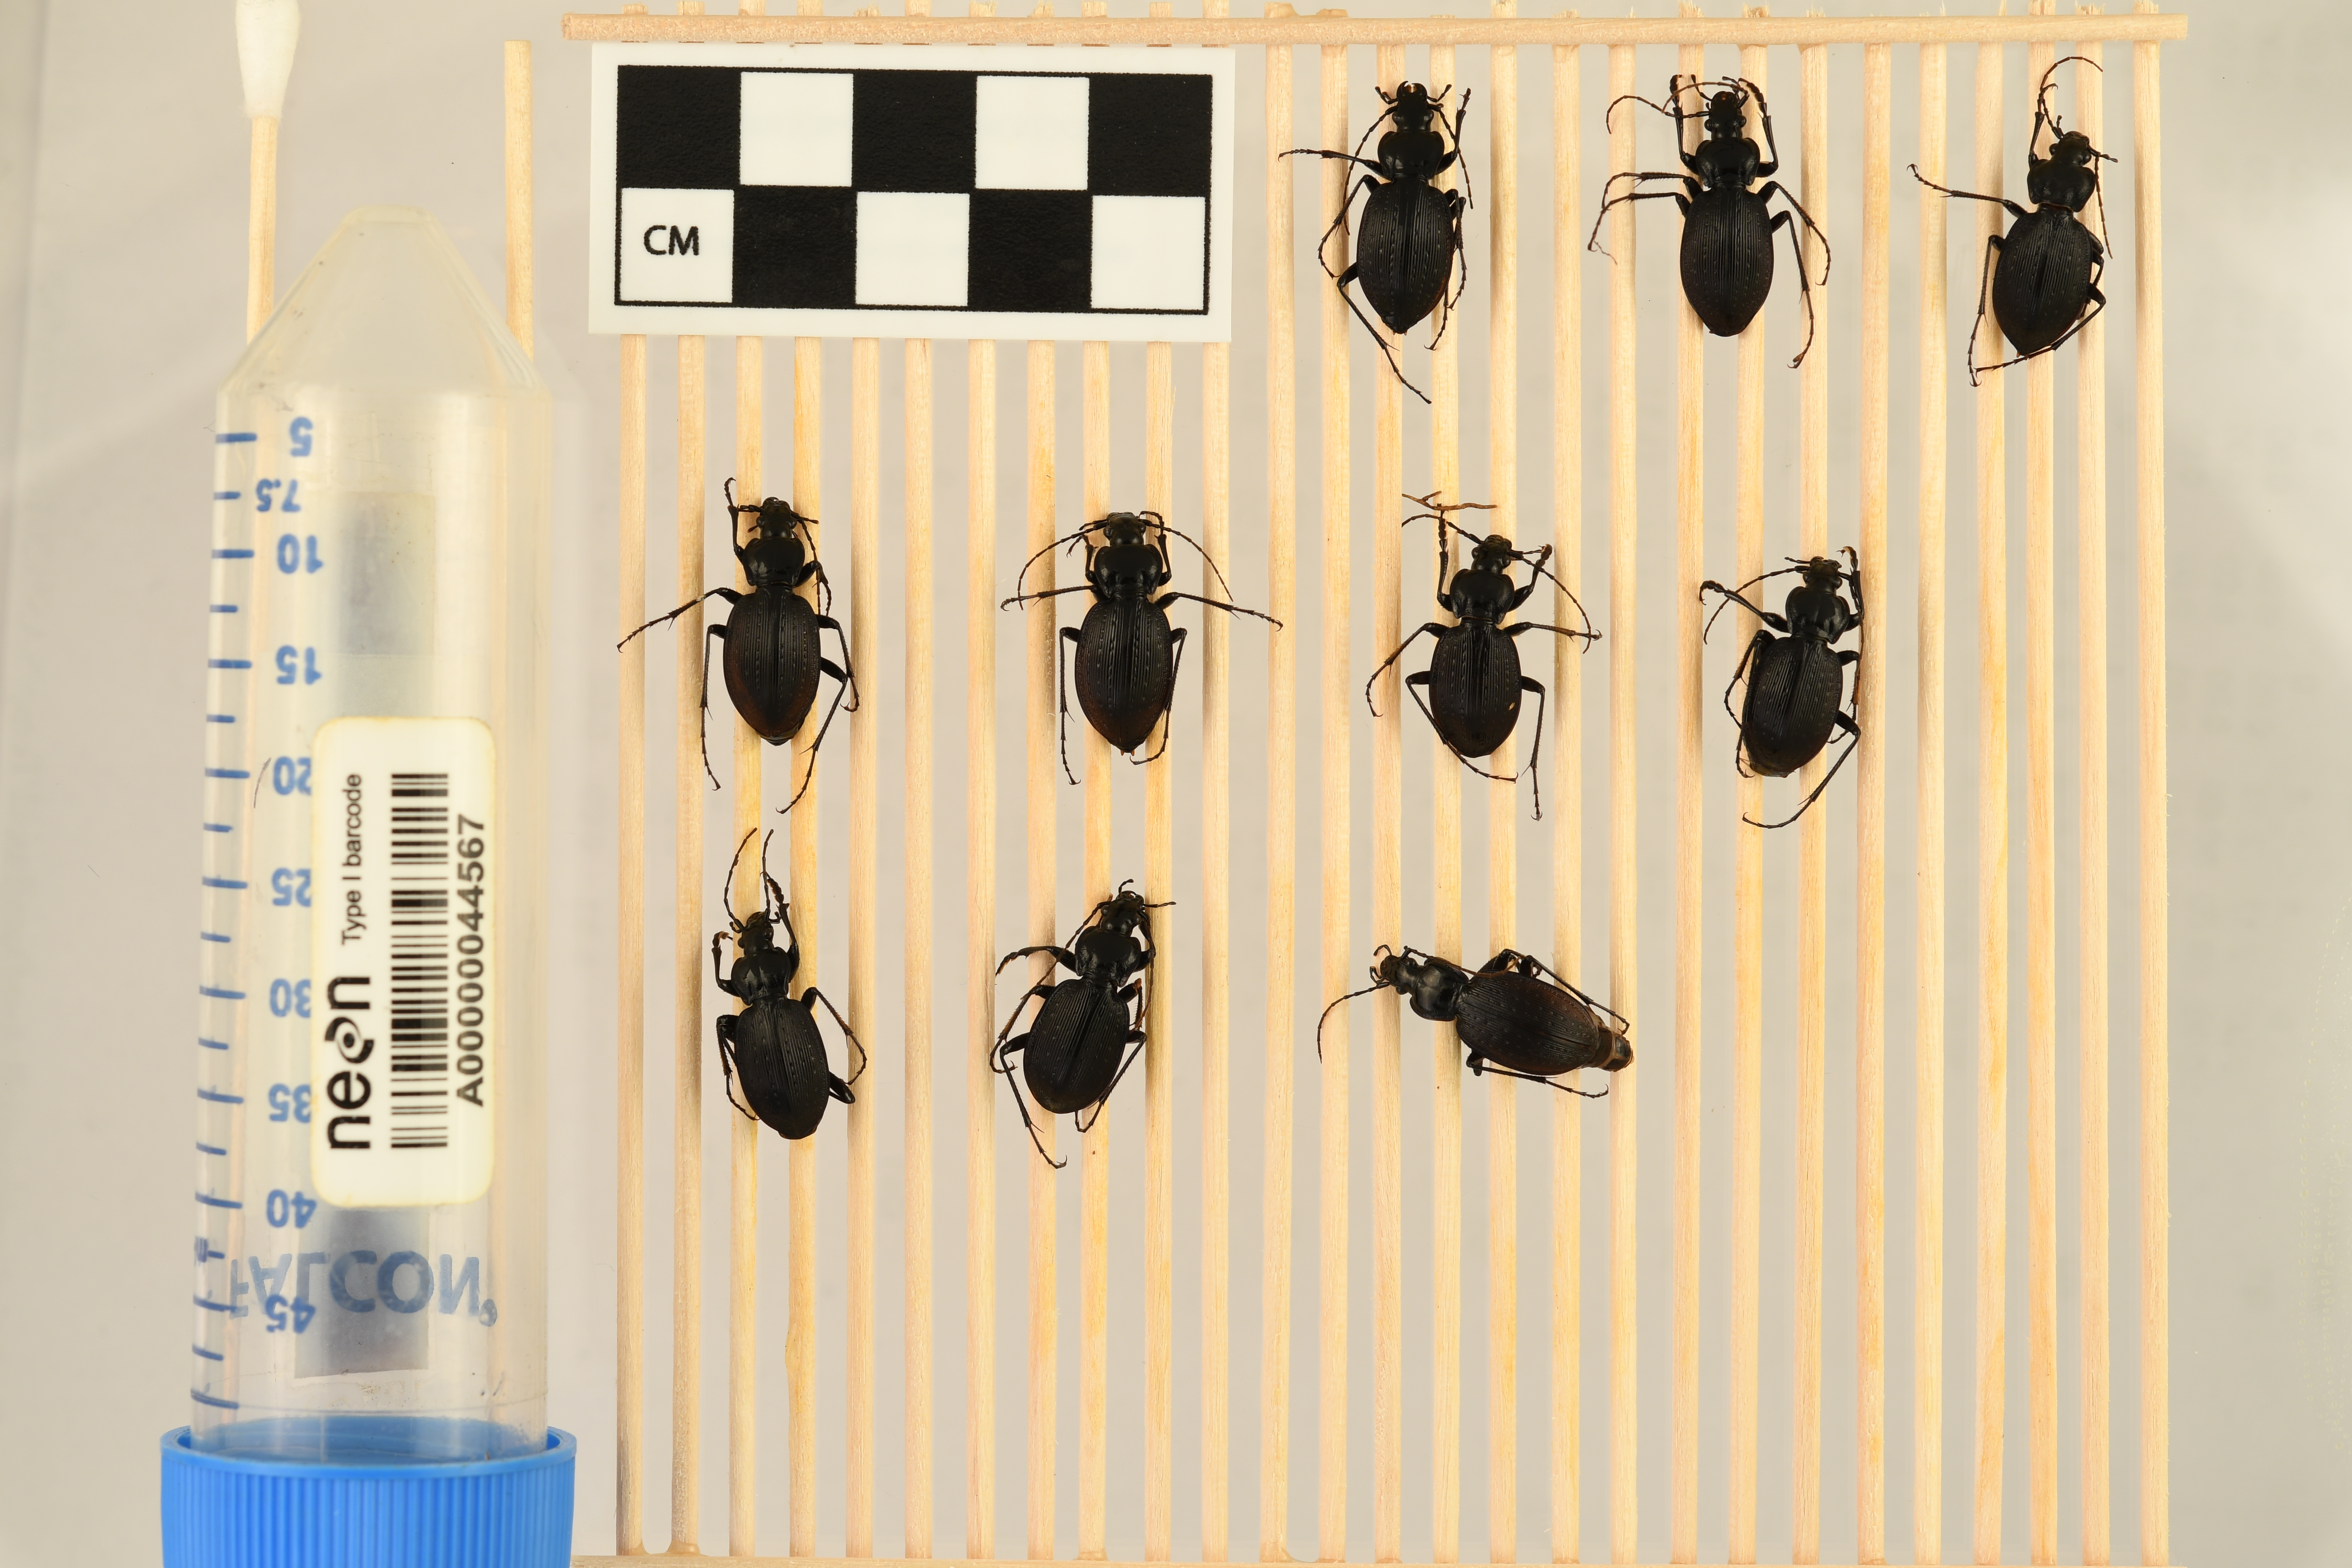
Carabus goryi — Great Smoky Mountains National Park NEON, plot GRSM_012. Beetle 1, ElytraLength: 1.192 cm (lying flat: Yes)

Carabus goryi — Great Smoky Mountains National Park NEON, plot GRSM_012. Beetle 1, ElytraWidth: 0.5531 cm (lying flat: Yes)

Carabus goryi — Great Smoky Mountains National Park NEON, plot GRSM_012. Beetle 2, ElytraLength: 1.172 cm (lying flat: Yes)

Carabus goryi — Great Smoky Mountains National Park NEON, plot GRSM_012. Beetle 2, ElytraWidth: 0.5333 cm (lying flat: Yes)

Carabus goryi — Great Smoky Mountains National Park NEON, plot GRSM_012. Beetle 3, ElytraLength: 1.134 cm (lying flat: Yes)

Carabus goryi — Great Smoky Mountains National Park NEON, plot GRSM_012. Beetle 3, ElytraWidth: 0.5682 cm (lying flat: Yes)

Carabus goryi — Great Smoky Mountains National Park NEON, plot GRSM_012. Beetle 4, ElytraLength: 1.152 cm (lying flat: Yes)

Carabus goryi — Great Smoky Mountains National Park NEON, plot GRSM_012. Beetle 4, ElytraWidth: 0.6 cm (lying flat: Yes)

Carabus goryi — Great Smoky Mountains National Park NEON, plot GRSM_012. Beetle 5, ElytraLength: 1.135 cm (lying flat: Yes)

Carabus goryi — Great Smoky Mountains National Park NEON, plot GRSM_012. Beetle 5, ElytraWidth: 0.5908 cm (lying flat: Yes)

Carabus goryi — Great Smoky Mountains National Park NEON, plot GRSM_012. Beetle 6, ElytraLength: 1.001 cm (lying flat: Yes)

Carabus goryi — Great Smoky Mountains National Park NEON, plot GRSM_012. Beetle 6, ElytraWidth: 0.5428 cm (lying flat: Yes)

Carabus goryi — Great Smoky Mountains National Park NEON, plot GRSM_012. Beetle 7, ElytraLength: 1.042 cm (lying flat: Yes)

Carabus goryi — Great Smoky Mountains National Park NEON, plot GRSM_012. Beetle 7, ElytraWidth: 0.499 cm (lying flat: Yes)

Carabus goryi — Great Smoky Mountains National Park NEON, plot GRSM_012. Beetle 8, ElytraLength: 1.09 cm (lying flat: Yes)

Carabus goryi — Great Smoky Mountains National Park NEON, plot GRSM_012. Beetle 8, ElytraWidth: 0.5197 cm (lying flat: Yes)

Carabus goryi — Great Smoky Mountains National Park NEON, plot GRSM_012. Beetle 9, ElytraLength: 1.056 cm (lying flat: Yes)

Carabus goryi — Great Smoky Mountains National Park NEON, plot GRSM_012. Beetle 9, ElytraWidth: 0.5677 cm (lying flat: Yes)

Carabus goryi — Great Smoky Mountains National Park NEON, plot GRSM_012. Beetle 10, ElytraLength: 1.16 cm (lying flat: Yes)

Carabus goryi — Great Smoky Mountains National Park NEON, plot GRSM_012. Beetle 10, ElytraWidth: 0.5641 cm (lying flat: Yes)

Carabus goryi — Great Smoky Mountains National Park NEON, plot GRSM_012. Beetle 1, ElytraLength: 1.317 cm (lying flat: Yes)

Carabus goryi — Great Smoky Mountains National Park NEON, plot GRSM_012. Beetle 1, ElytraWidth: 0.6056 cm (lying flat: Yes)

Carabus goryi — Great Smoky Mountains National Park NEON, plot GRSM_012. Beetle 2, ElytraLength: 1.282 cm (lying flat: Yes)

Carabus goryi — Great Smoky Mountains National Park NEON, plot GRSM_012. Beetle 2, ElytraWidth: 0.6153 cm (lying flat: Yes)

Carabus goryi — Great Smoky Mountains National Park NEON, plot GRSM_012. Beetle 3, ElytraLength: 1.276 cm (lying flat: Yes)

Carabus goryi — Great Smoky Mountains National Park NEON, plot GRSM_012. Beetle 3, ElytraWidth: 0.6293 cm (lying flat: Yes)

Carabus goryi — Great Smoky Mountains National Park NEON, plot GRSM_012. Beetle 4, ElytraLength: 1.302 cm (lying flat: Yes)

Carabus goryi — Great Smoky Mountains National Park NEON, plot GRSM_012. Beetle 4, ElytraWidth: 0.6459 cm (lying flat: Yes)

Carabus goryi — Great Smoky Mountains National Park NEON, plot GRSM_012. Beetle 5, ElytraLength: 1.335 cm (lying flat: Yes)

Carabus goryi — Great Smoky Mountains National Park NEON, plot GRSM_012. Beetle 5, ElytraWidth: 0.6783 cm (lying flat: Yes)

Carabus goryi — Great Smoky Mountains National Park NEON, plot GRSM_012. Beetle 6, ElytraLength: 1.177 cm (lying flat: Yes)

Carabus goryi — Great Smoky Mountains National Park NEON, plot GRSM_012. Beetle 6, ElytraWidth: 0.6251 cm (lying flat: Yes)

Carabus goryi — Great Smoky Mountains National Park NEON, plot GRSM_012. Beetle 7, ElytraLength: 1.206 cm (lying flat: Yes)

Carabus goryi — Great Smoky Mountains National Park NEON, plot GRSM_012. Beetle 7, ElytraWidth: 0.6196 cm (lying flat: Yes)

Carabus goryi — Great Smoky Mountains National Park NEON, plot GRSM_012. Beetle 8, ElytraLength: 1.228 cm (lying flat: Yes)

Carabus goryi — Great Smoky Mountains National Park NEON, plot GRSM_012. Beetle 8, ElytraWidth: 0.6114 cm (lying flat: Yes)

Carabus goryi — Great Smoky Mountains National Park NEON, plot GRSM_012. Beetle 9, ElytraLength: 1.211 cm (lying flat: Yes)

Carabus goryi — Great Smoky Mountains National Park NEON, plot GRSM_012. Beetle 9, ElytraWidth: 0.6402 cm (lying flat: Yes)

Carabus goryi — Great Smoky Mountains National Park NEON, plot GRSM_012. Beetle 10, ElytraLength: 1.302 cm (lying flat: Yes)

Carabus goryi — Great Smoky Mountains National Park NEON, plot GRSM_012. Beetle 10, ElytraWidth: 0.6538 cm (lying flat: Yes)

Carabus goryi — Great Smoky Mountains National Park NEON, plot GRSM_012. Beetle 1, ElytraLength: 1.206 cm (lying flat: Yes)

Carabus goryi — Great Smoky Mountains National Park NEON, plot GRSM_012. Beetle 1, ElytraWidth: 0.5368 cm (lying flat: Yes)

Carabus goryi — Great Smoky Mountains National Park NEON, plot GRSM_012. Beetle 2, ElytraLength: 1.222 cm (lying flat: Yes)

Carabus goryi — Great Smoky Mountains National Park NEON, plot GRSM_012. Beetle 2, ElytraWidth: 0.5154 cm (lying flat: Yes)

Carabus goryi — Great Smoky Mountains National Park NEON, plot GRSM_012. Beetle 3, ElytraLength: 1.213 cm (lying flat: Yes)

Carabus goryi — Great Smoky Mountains National Park NEON, plot GRSM_012. Beetle 3, ElytraWidth: 0.5193 cm (lying flat: Yes)

Carabus goryi — Great Smoky Mountains National Park NEON, plot GRSM_012. Beetle 4, ElytraLength: 1.212 cm (lying flat: Yes)

Carabus goryi — Great Smoky Mountains National Park NEON, plot GRSM_012. Beetle 4, ElytraWidth: 0.5558 cm (lying flat: Yes)

Carabus goryi — Great Smoky Mountains National Park NEON, plot GRSM_012. Beetle 5, ElytraLength: 1.234 cm (lying flat: Yes)

Carabus goryi — Great Smoky Mountains National Park NEON, plot GRSM_012. Beetle 5, ElytraWidth: 0.5361 cm (lying flat: Yes)

Carabus goryi — Great Smoky Mountains National Park NEON, plot GRSM_012. Beetle 6, ElytraLength: 1.111 cm (lying flat: Yes)

Carabus goryi — Great Smoky Mountains National Park NEON, plot GRSM_012. Beetle 6, ElytraWidth: 0.5059 cm (lying flat: Yes)

Carabus goryi — Great Smoky Mountains National Park NEON, plot GRSM_012. Beetle 7, ElytraLength: 1.093 cm (lying flat: Yes)

Carabus goryi — Great Smoky Mountains National Park NEON, plot GRSM_012. Beetle 7, ElytraWidth: 0.5272 cm (lying flat: Yes)

Carabus goryi — Great Smoky Mountains National Park NEON, plot GRSM_012. Beetle 8, ElytraLength: 1.078 cm (lying flat: Yes)

Carabus goryi — Great Smoky Mountains National Park NEON, plot GRSM_012. Beetle 8, ElytraWidth: 0.5291 cm (lying flat: Yes)

Carabus goryi — Great Smoky Mountains National Park NEON, plot GRSM_012. Beetle 9, ElytraLength: 1.099 cm (lying flat: Yes)

Carabus goryi — Great Smoky Mountains National Park NEON, plot GRSM_012. Beetle 9, ElytraWidth: 0.5702 cm (lying flat: Yes)

Carabus goryi — Great Smoky Mountains National Park NEON, plot GRSM_012. Beetle 10, ElytraLength: 1.234 cm (lying flat: Yes)

Carabus goryi — Great Smoky Mountains National Park NEON, plot GRSM_012. Beetle 10, ElytraWidth: 0.5367 cm (lying flat: Yes)